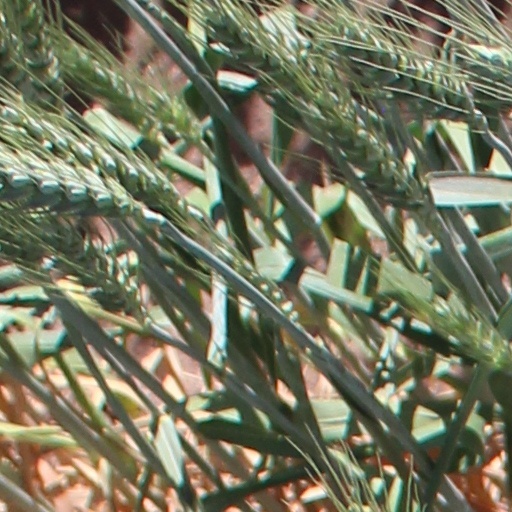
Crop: wheat